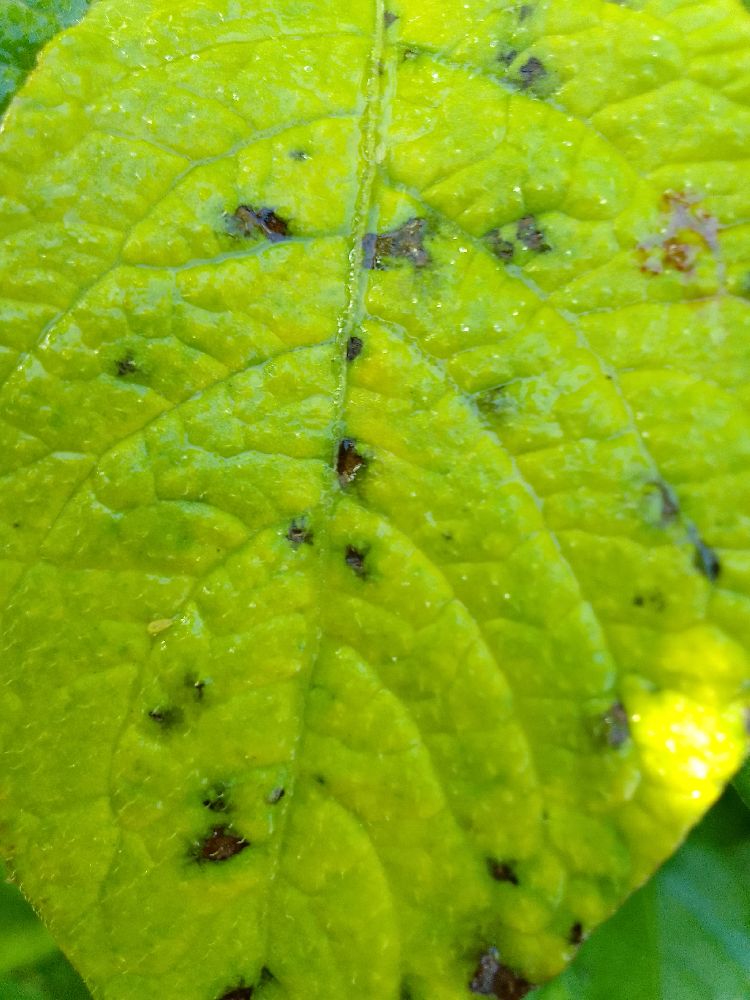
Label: Early blight